Swedish Lutheran Church (Monson, Maine)

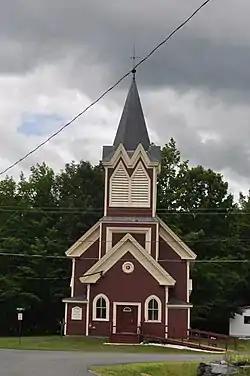

The Swedish Lutheran Church (also known as the Old Church Hostel) is a historic former Swedish Lutheran church building on Wilkins and Hebron Streets in Monson, Maine. The church was established by Swedish immigrants to Maine and built by them in 1890. It is architecturally distinctive as an uncommon example of Swedish-influenced religious architecture in Maine, and was listed on the National Register of Historic Places in 1984. The building is now a study center of the Areopagus II America Institute (AIIA), a Christian religious apologetics organization.